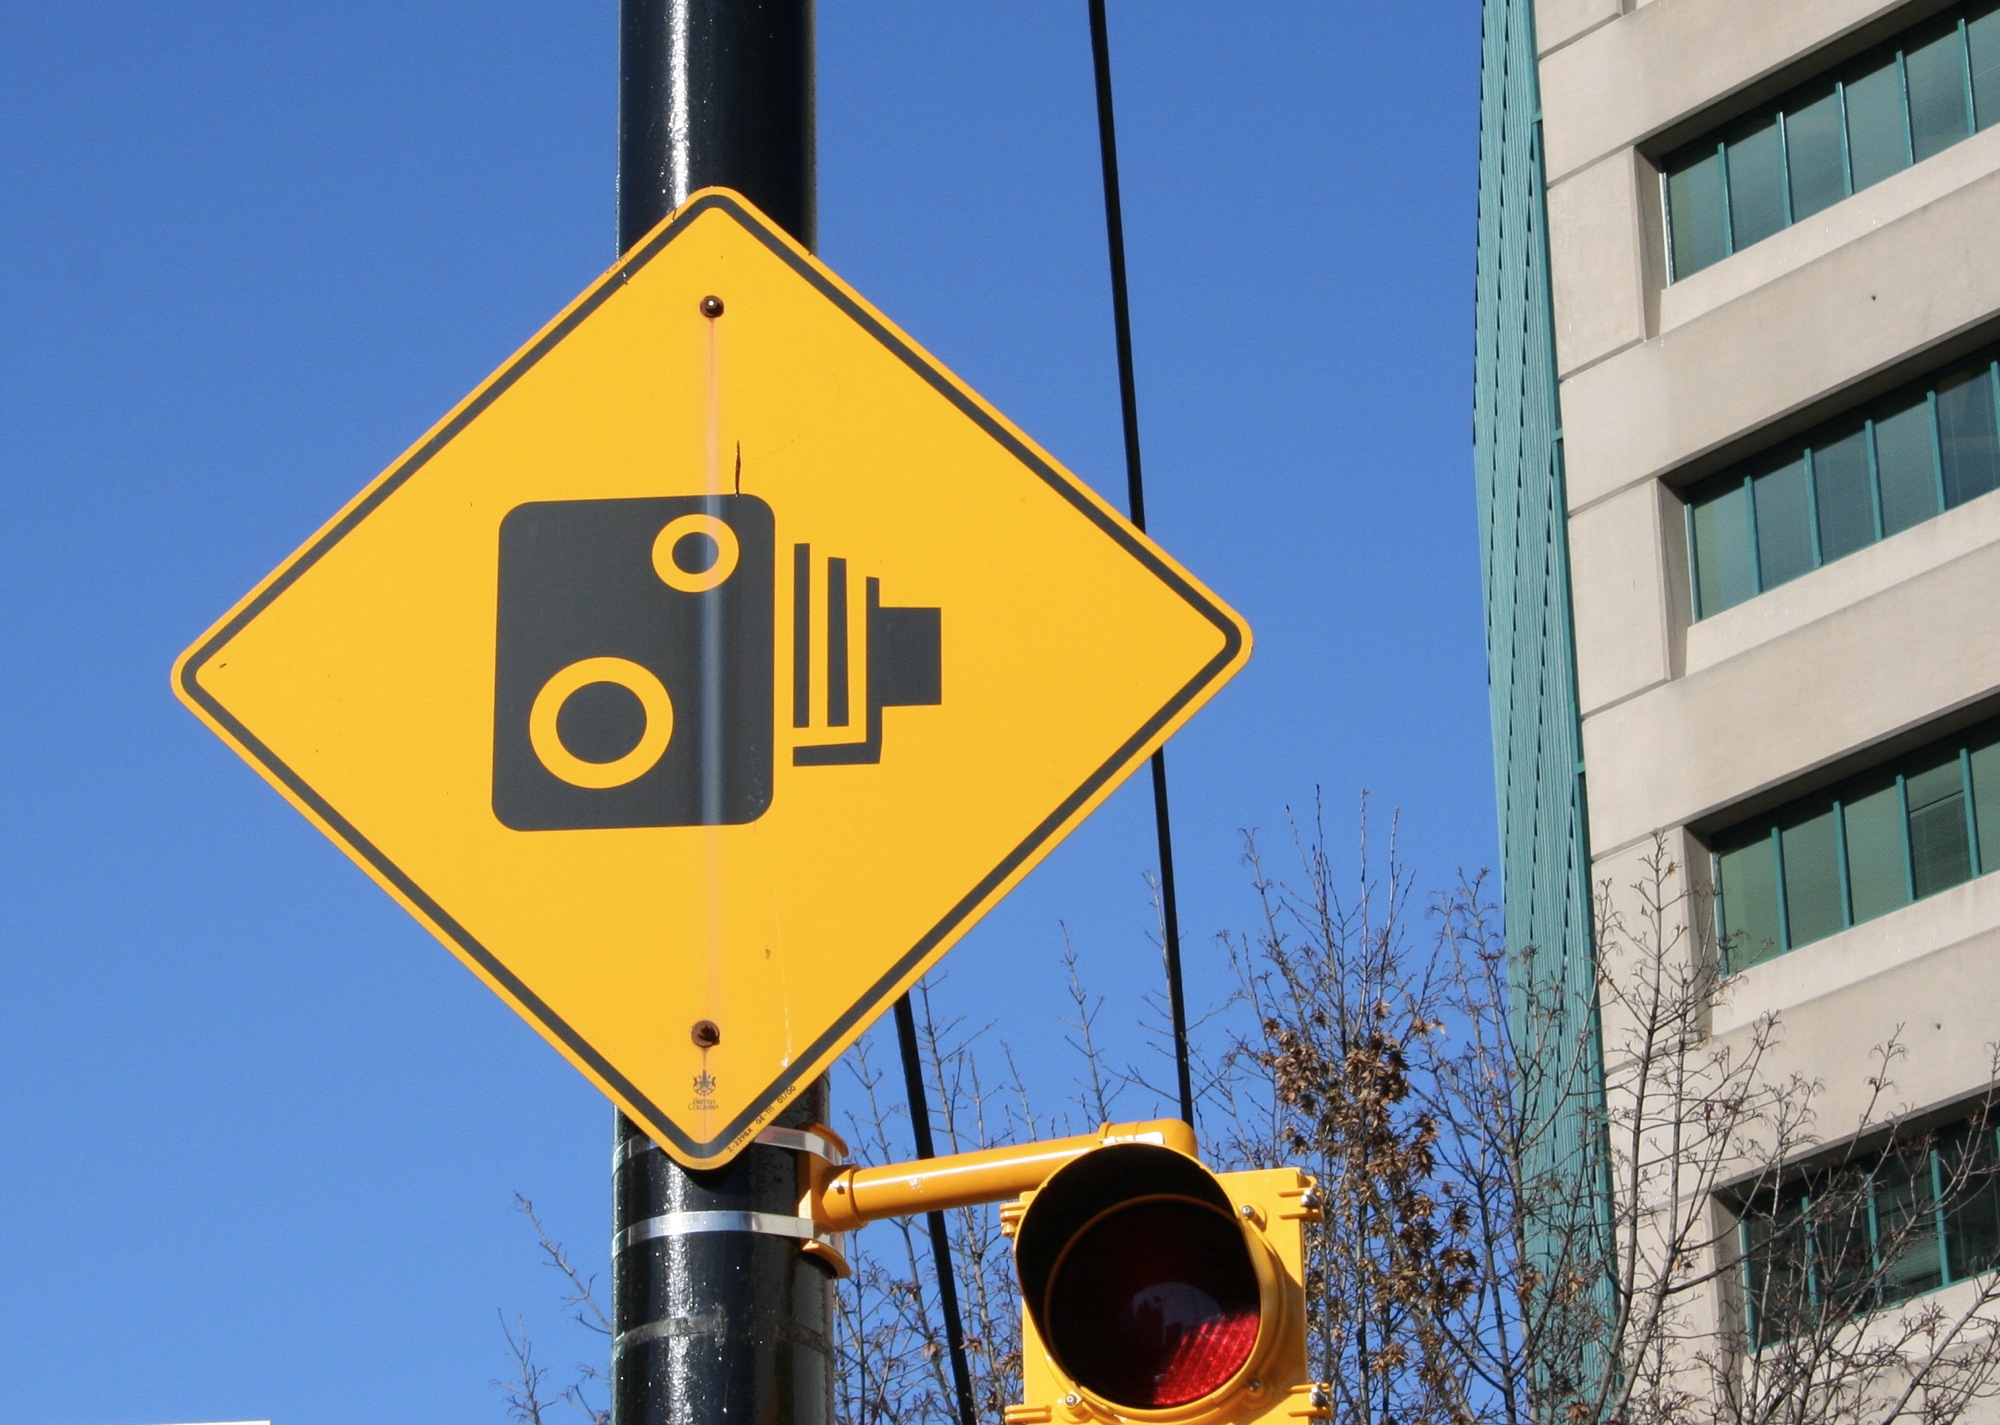
advertising, sign, vancouver, street light, street sign, signage, lane, lighting, traffic light, canada, light fixture, northernvoice, northernvoice2006, traffic sign, signaling device